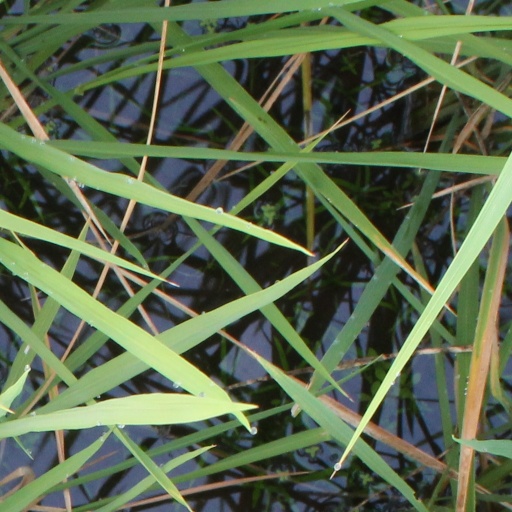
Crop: rice